Great Mosque of Sanaa

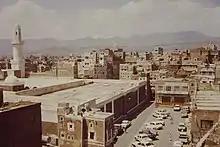
Great Mosque of Sana'a in 2001

Around 630 CE (6 AH), according to early Islamic sources, the Islamic prophet Muhammad was said to have commanded the construction of the Great Mosque of Sana’a, and the mosque is known as the first mosque to have been built outside of the Islamic holy cities of Mecca and Medina. During this post-Hijra period (622-632 CE), Sana'a was central in the propagation of the Islamic religion. Many of the archaeological finds discovered in the Great Mosque substantiate an argument for its construction to the era when Muhammad was alive, including several spolia from the Axumite Cathedral as well as from the Sabaean Ghumdan Palace. During the 7th century, the remains of pre-Islamic Sana'a were largely destroyed when it became the center for the spread of the Islamic faith during the early years of the Hijrah. This is evidenced by the architectural remains of pre-Islamic buildings found within the Great Mosque.